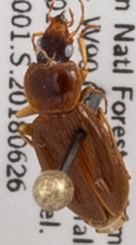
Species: Synuchus impunctatus
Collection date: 2018-06-26
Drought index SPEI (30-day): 1.274
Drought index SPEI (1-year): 0.09
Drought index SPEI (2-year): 2.09